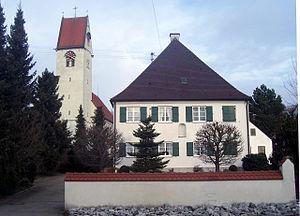
Obenhausen est un village appartenant à la commune de Buch en Allemagne. Sa population comptait 783 habitants en 2010. Il se trouve à 25 kilomètres d'Ulm et de Memmingen.